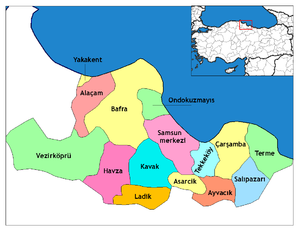
Samsun est une ville de Turquie et la préfecture de la province du même nom. Samsun est la plus grande ville de la région de la mer Noire devant Trabzon qui est la capitale culturelle, elle est située en bord de mer en Anatolie. Avec ses 650000 habitants en 2016, Samsun constitue la plus grande agglomération de la région de la mer Noire.
Tekkeköy est une ville et un district de la province de Samsun dans la région de la mer Noire en Turquie.
Kavak est une ville et un district de la province de Samsun dans la région de la mer Noire en Turquie.
Bafra est une ville et un district de la province de Samsun dans la région de la mer Noire en Turquie.
Ayvacık est une ville et un district de la province de Samsun dans la région de la mer Noire en Turquie.
Alaçam est une ville et un district de la province de Samsun dans la région de la mer Noire en Turquie.